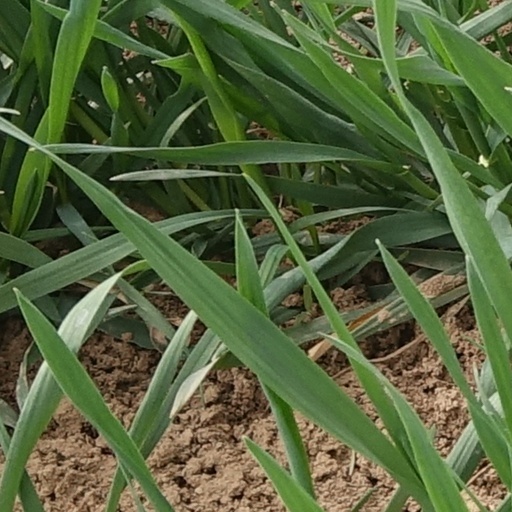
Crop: wheat